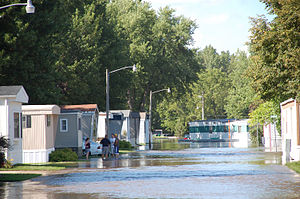
Mobilehome
Mobilehome-park i Ames (Iowa) under en oversvømmelse i 2010.
Et mobilehome er en form for beboelseskonstruktion, der er flytbar, men normalt står på en fast plads. Et mobilehome betegnes i Europa også nogle gange som en stationær campingvogn, hvilket henviser til, at den bruges til rekreativ beboelse og oftest er placeret på en campingplads. I USA bruges mobilehomes i vid udstrækning som permanente boliger; i den forbindelse bruges også betegnelser som "trailer" eller "trailer home".